After Love (2020 film)

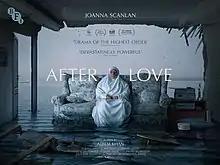
Poster

After Love is a 2020 British drama film written and directed by Aleem Khan in his feature-length directorial debut. The film stars Joanna Scanlan as widow Mary Hussain discovering her husband's secret family after he dies unexpectedly.